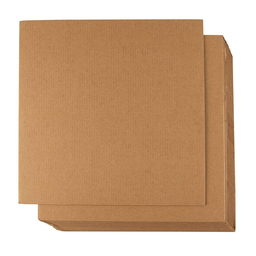
Label: cardboard